Da Lam Tserenchimed

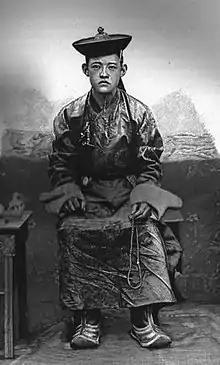
The young Bogd Khan

In November 1911 he was named head of General Administration Office of Khalkh Affairs in the provisional Mongolian government set up as Qing Dynasty collapsed in China. The only commoner in Bogd Khan's government, he was then appointed interior minister in the first government of the newly established Autonomous Mongolia in early 1912, a position that was recognized as a "de facto" prime ministry, until the establishment in July 1912 of office of prime minister and appointment of Namnansüren to the position.